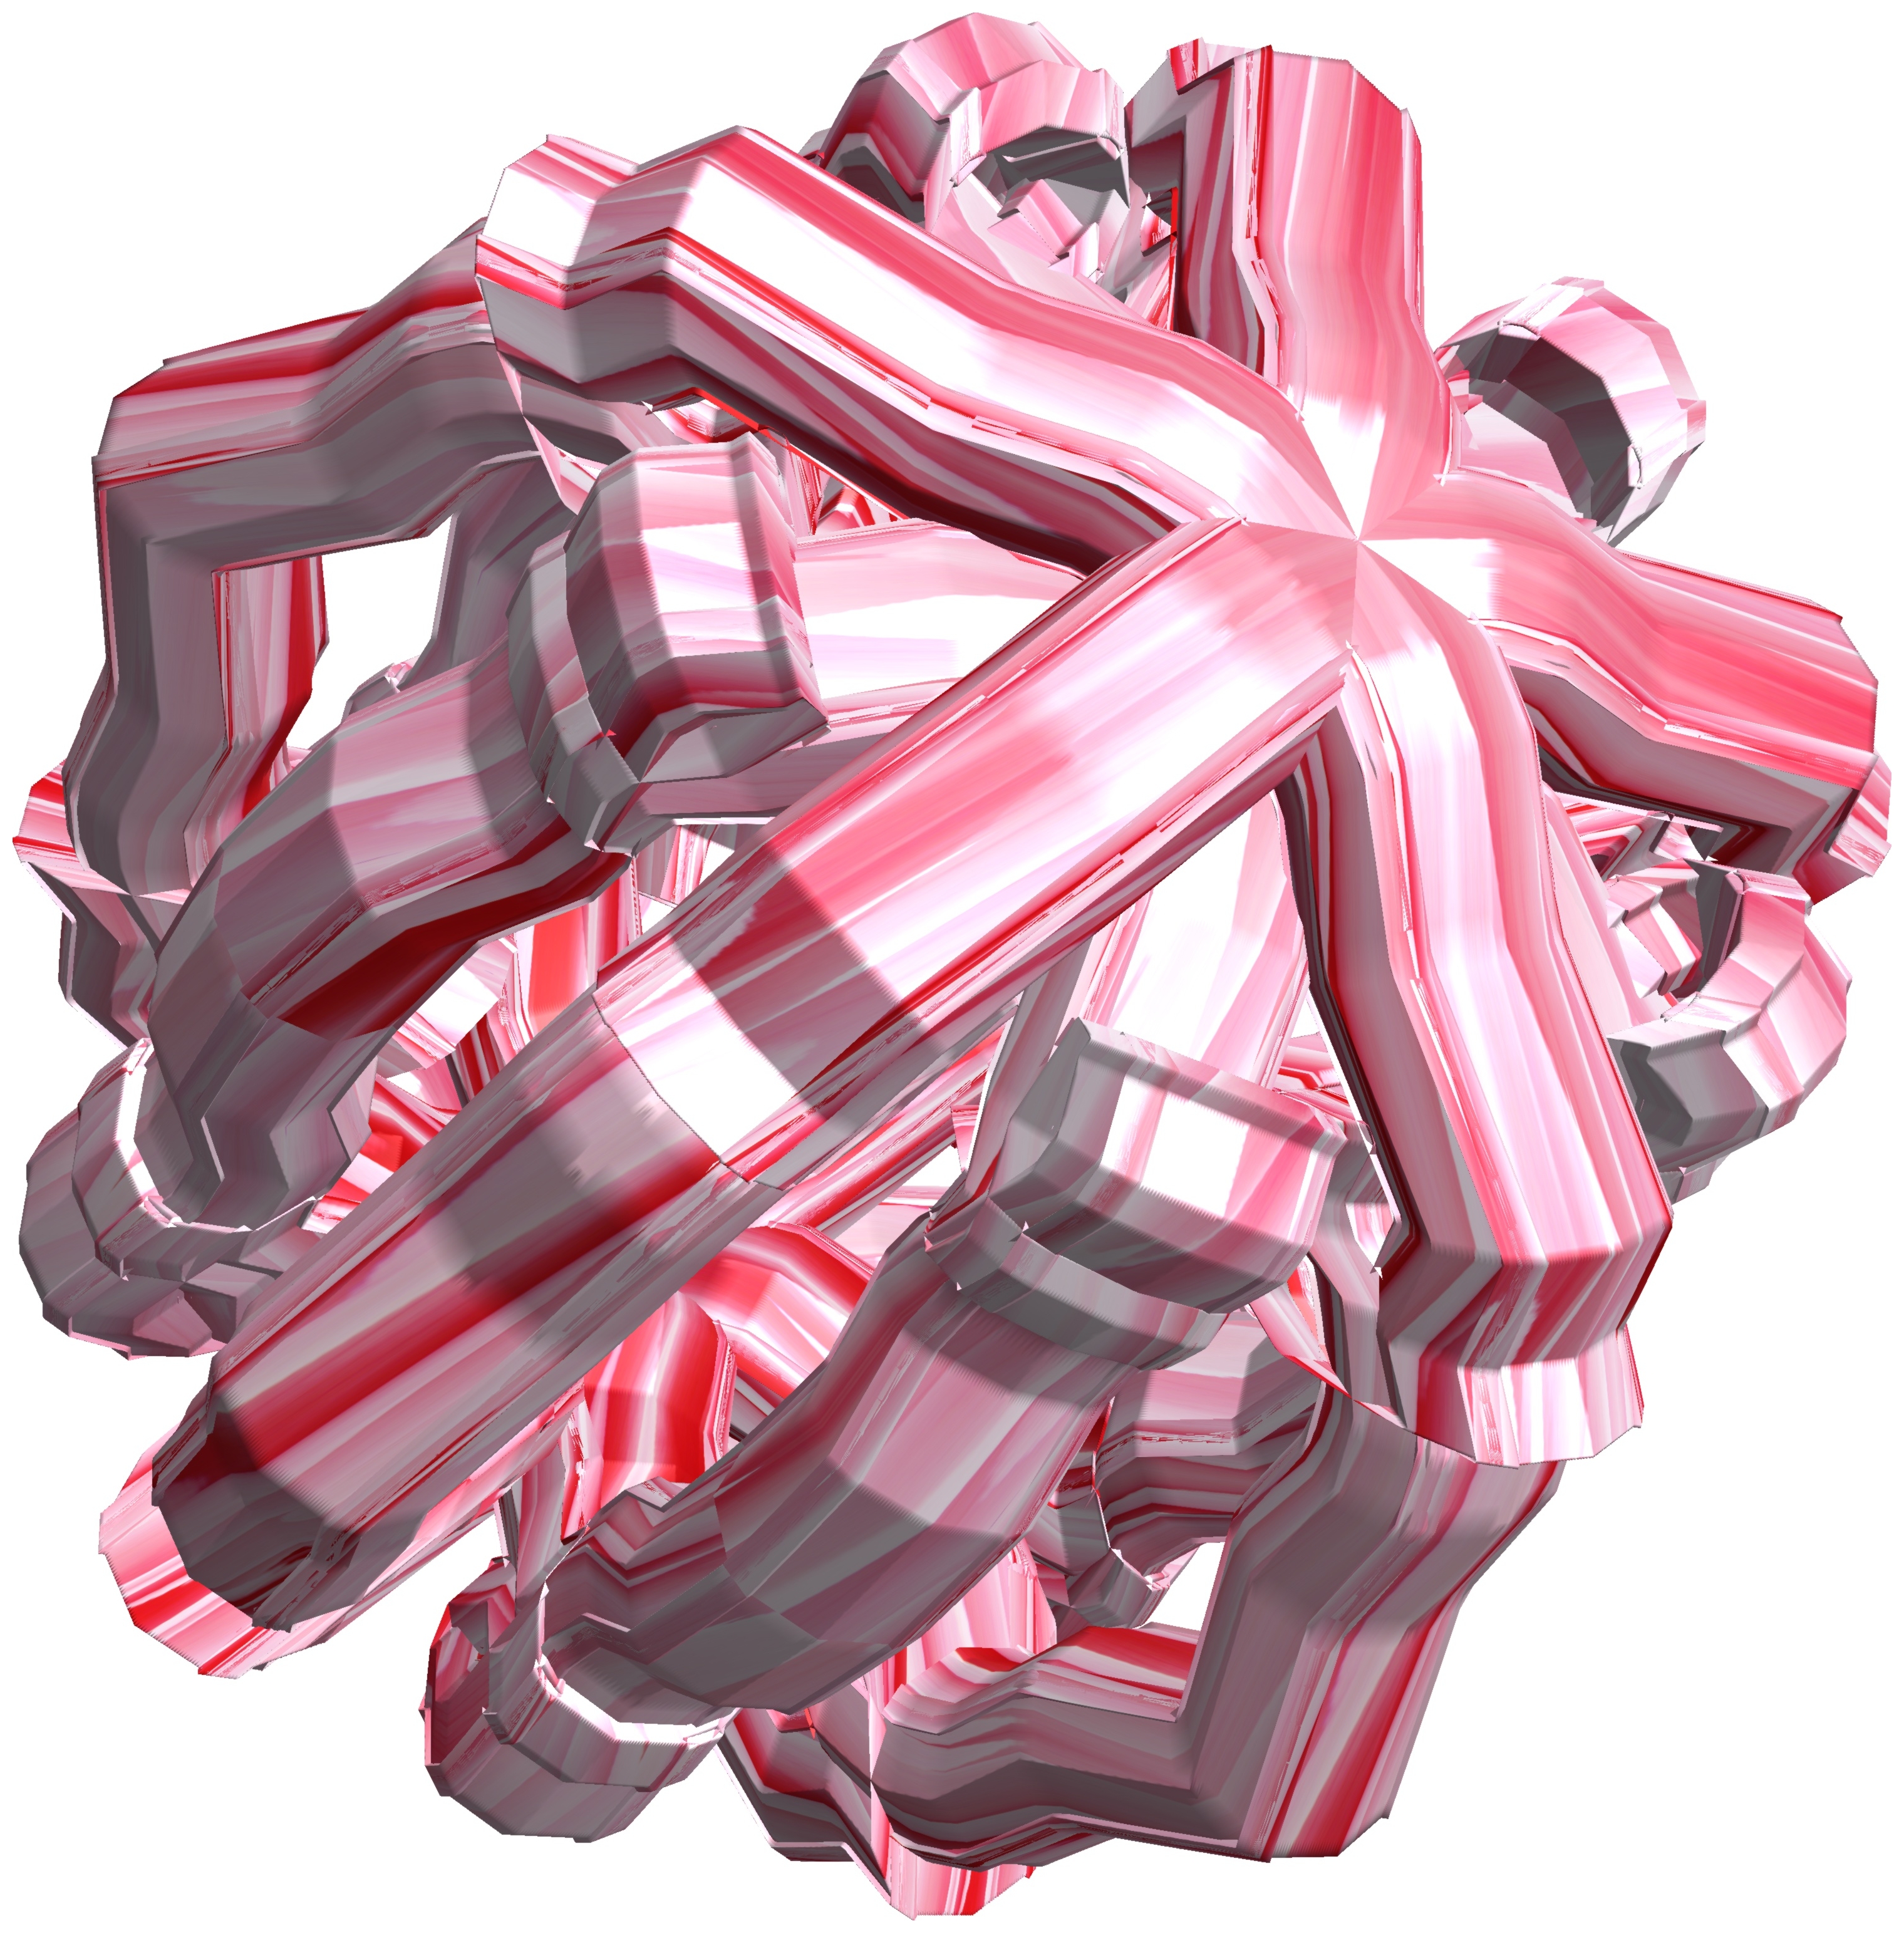
structure, texture, petal, pattern, geometry, machine, pink, product, sculpture, design, symmetry, 3d, graphic, shape, torus, mathematica, cg, parametricplot3d, code, program, algorithm, mapping, geometricsculpture, pentagram, automotive exterior